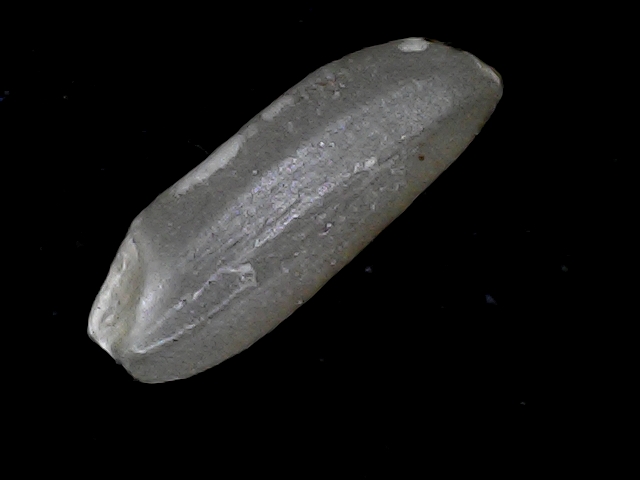
Rice variety: BD85